Frederick III of Denmark

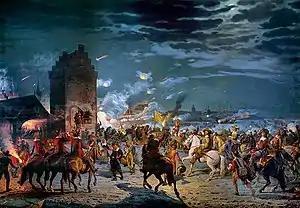
Frederick III on his white stallion at the Assault on Copenhagen. Painted by Frederik Christian Lund, 1887.

Charles's suspicion of Denmark-Norway led him to a further assault on his neighbor. Terror was the first feeling produced at Copenhagen by the landing of the main Swedish army at Korsør on Zealand on 17 July 1658. None had anticipated the possibility of such a sudden and brutal attack, and everyone knew that the Danish capital was very inadequately fortified and garrisoned.